2012 Montreal Impact season

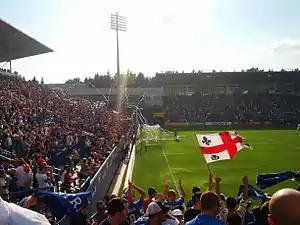
Goal celebration in Montreal against visiting D.C. United on 25 August 2012.

Quebec defender Karl Ouimette became the first player to graduate from the Montreal Impact Academy when he was awarded a contract on June 5, 2012. June 16, 2012 marked the opening of the fully renovated Saputo Stadium. Impact went on to win 4–1 against the Seattle Sounders FC before 17,112 spectators.